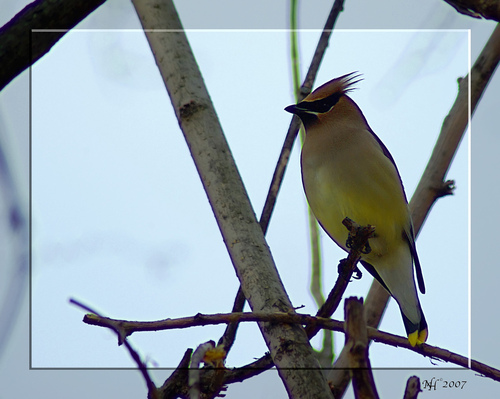
a small bird with green hues and a black beak.
this bird has a curved black bill, a black superciliary, and a light brown crown.
this is a white and yellow bird with a black eye ring.
a medium sized bird, with a yellow belly, black superciliary, white undertail covers, and a spiked crown.
a bird with a yellow belly and breast, the bill is short and pointed,with a black nape.
this bird has wings that are black and has a yellow body
this particular bird has a yellow belly and white breasts and an orange throat
this bird is white, yellow, black, and orange in color, with a black beak.
the chest is yellow, the crown spiky and orange, the bill is short, black and pointy while the rectrices are long, white underneath and tipped with black then yellow.
this bird is yellow with brown and has a very short beak.
Species: Cedar Waxwing